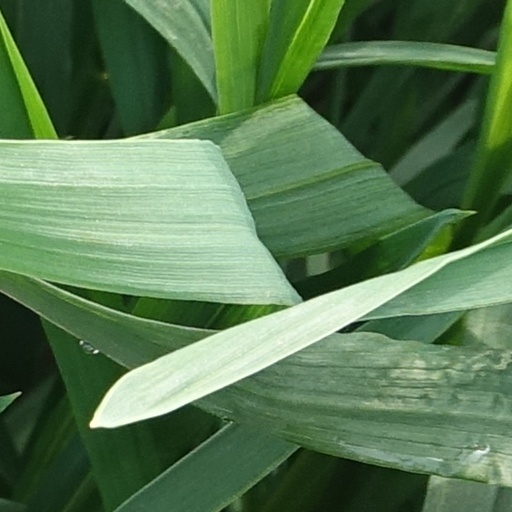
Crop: wheat